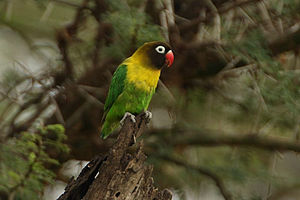
Sorthovedet dværgpapegøje
Sorthovedet dværgpapegøje er en dværgpapegøje, der findes i det østlige Tanzania og nordover ind i Kenya.